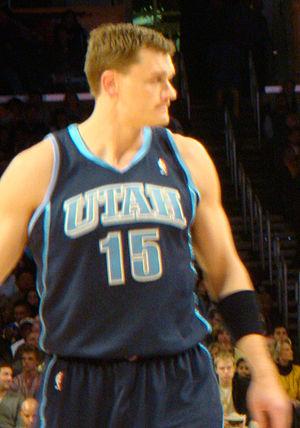
Matthew Joseph Harpring est un ancien basketteur professionnel américain évoluant aux postes d'ailier et d'arrière.